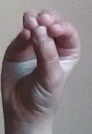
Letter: ha